List of ironclad warships of Austria-Hungary

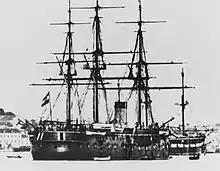
refer to caption

"Custoza" was the second ship of Tegetthoff's building program, also designed by Romako and constructed by Stabilimento Tecnico Triestino. He adopted the same basic design as he had used for "Lissa", though he incorporated several improvements over the earlier vessel. "Custoza" carried a heavier battery of eight guns, compared to the twelve aboard "Lissa", and they were placed in a two-story battery with four guns per level; this allowed four guns to fire ahead instead of just two for "Lissa". She had an iron hull, the first time the Austro-Hungarian Navy built a major warship of that type. She proved to be fast and maneuverable in service, but was built to an obsolescent design; this was less a fault of Romako's than a simple result of the rapid pace of development of naval technology in the period. By the time "Custoza" entered service in 1875, Italy had already laid down the two very large and powerful turret ships, which were armed with four guns. Nevertheless, "Custoza", along with the similar and contemporaneously built , was the basis for the ironclad , laid down in 1876.